Rupert Stadler

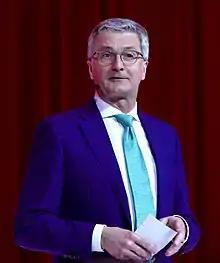
Stadler in 2018

Rupert Stadler (born 17 March 1963) is a German businessman and former chairman of the Vorstand (CEO) of Audi AG. He was arrested in June 2018 in connection with the Volkswagen emissions scandal. He was in custody in Germany until being released at the end of October 2018. In July 2019, Stadler was charged with fraud by prosecutors in Munich.